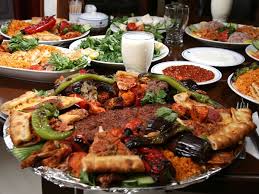
Yemek: kebap